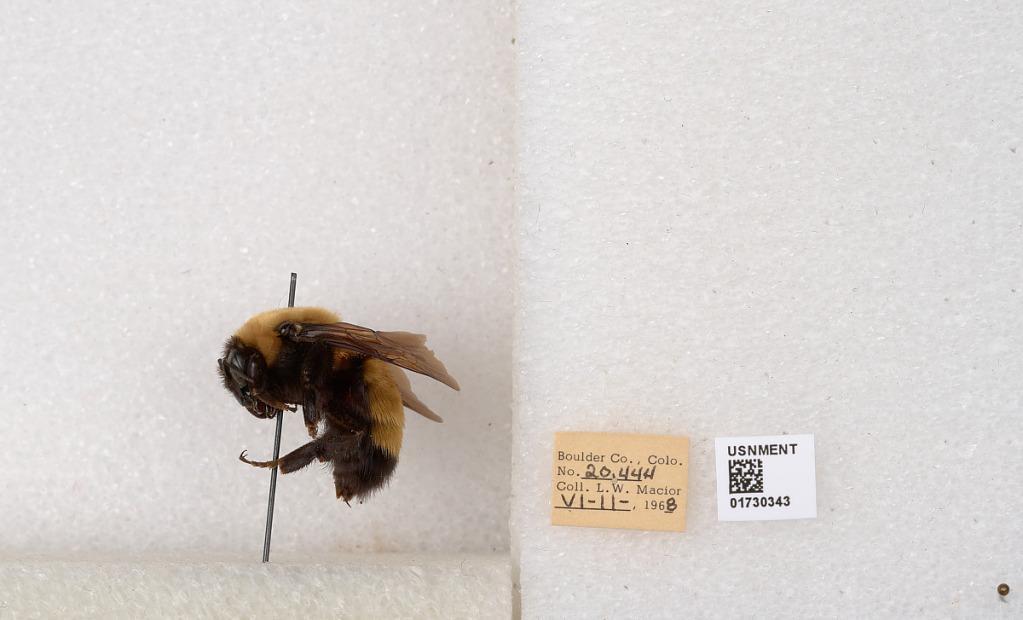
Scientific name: Bombus (Bombus) nevadensis Cresson